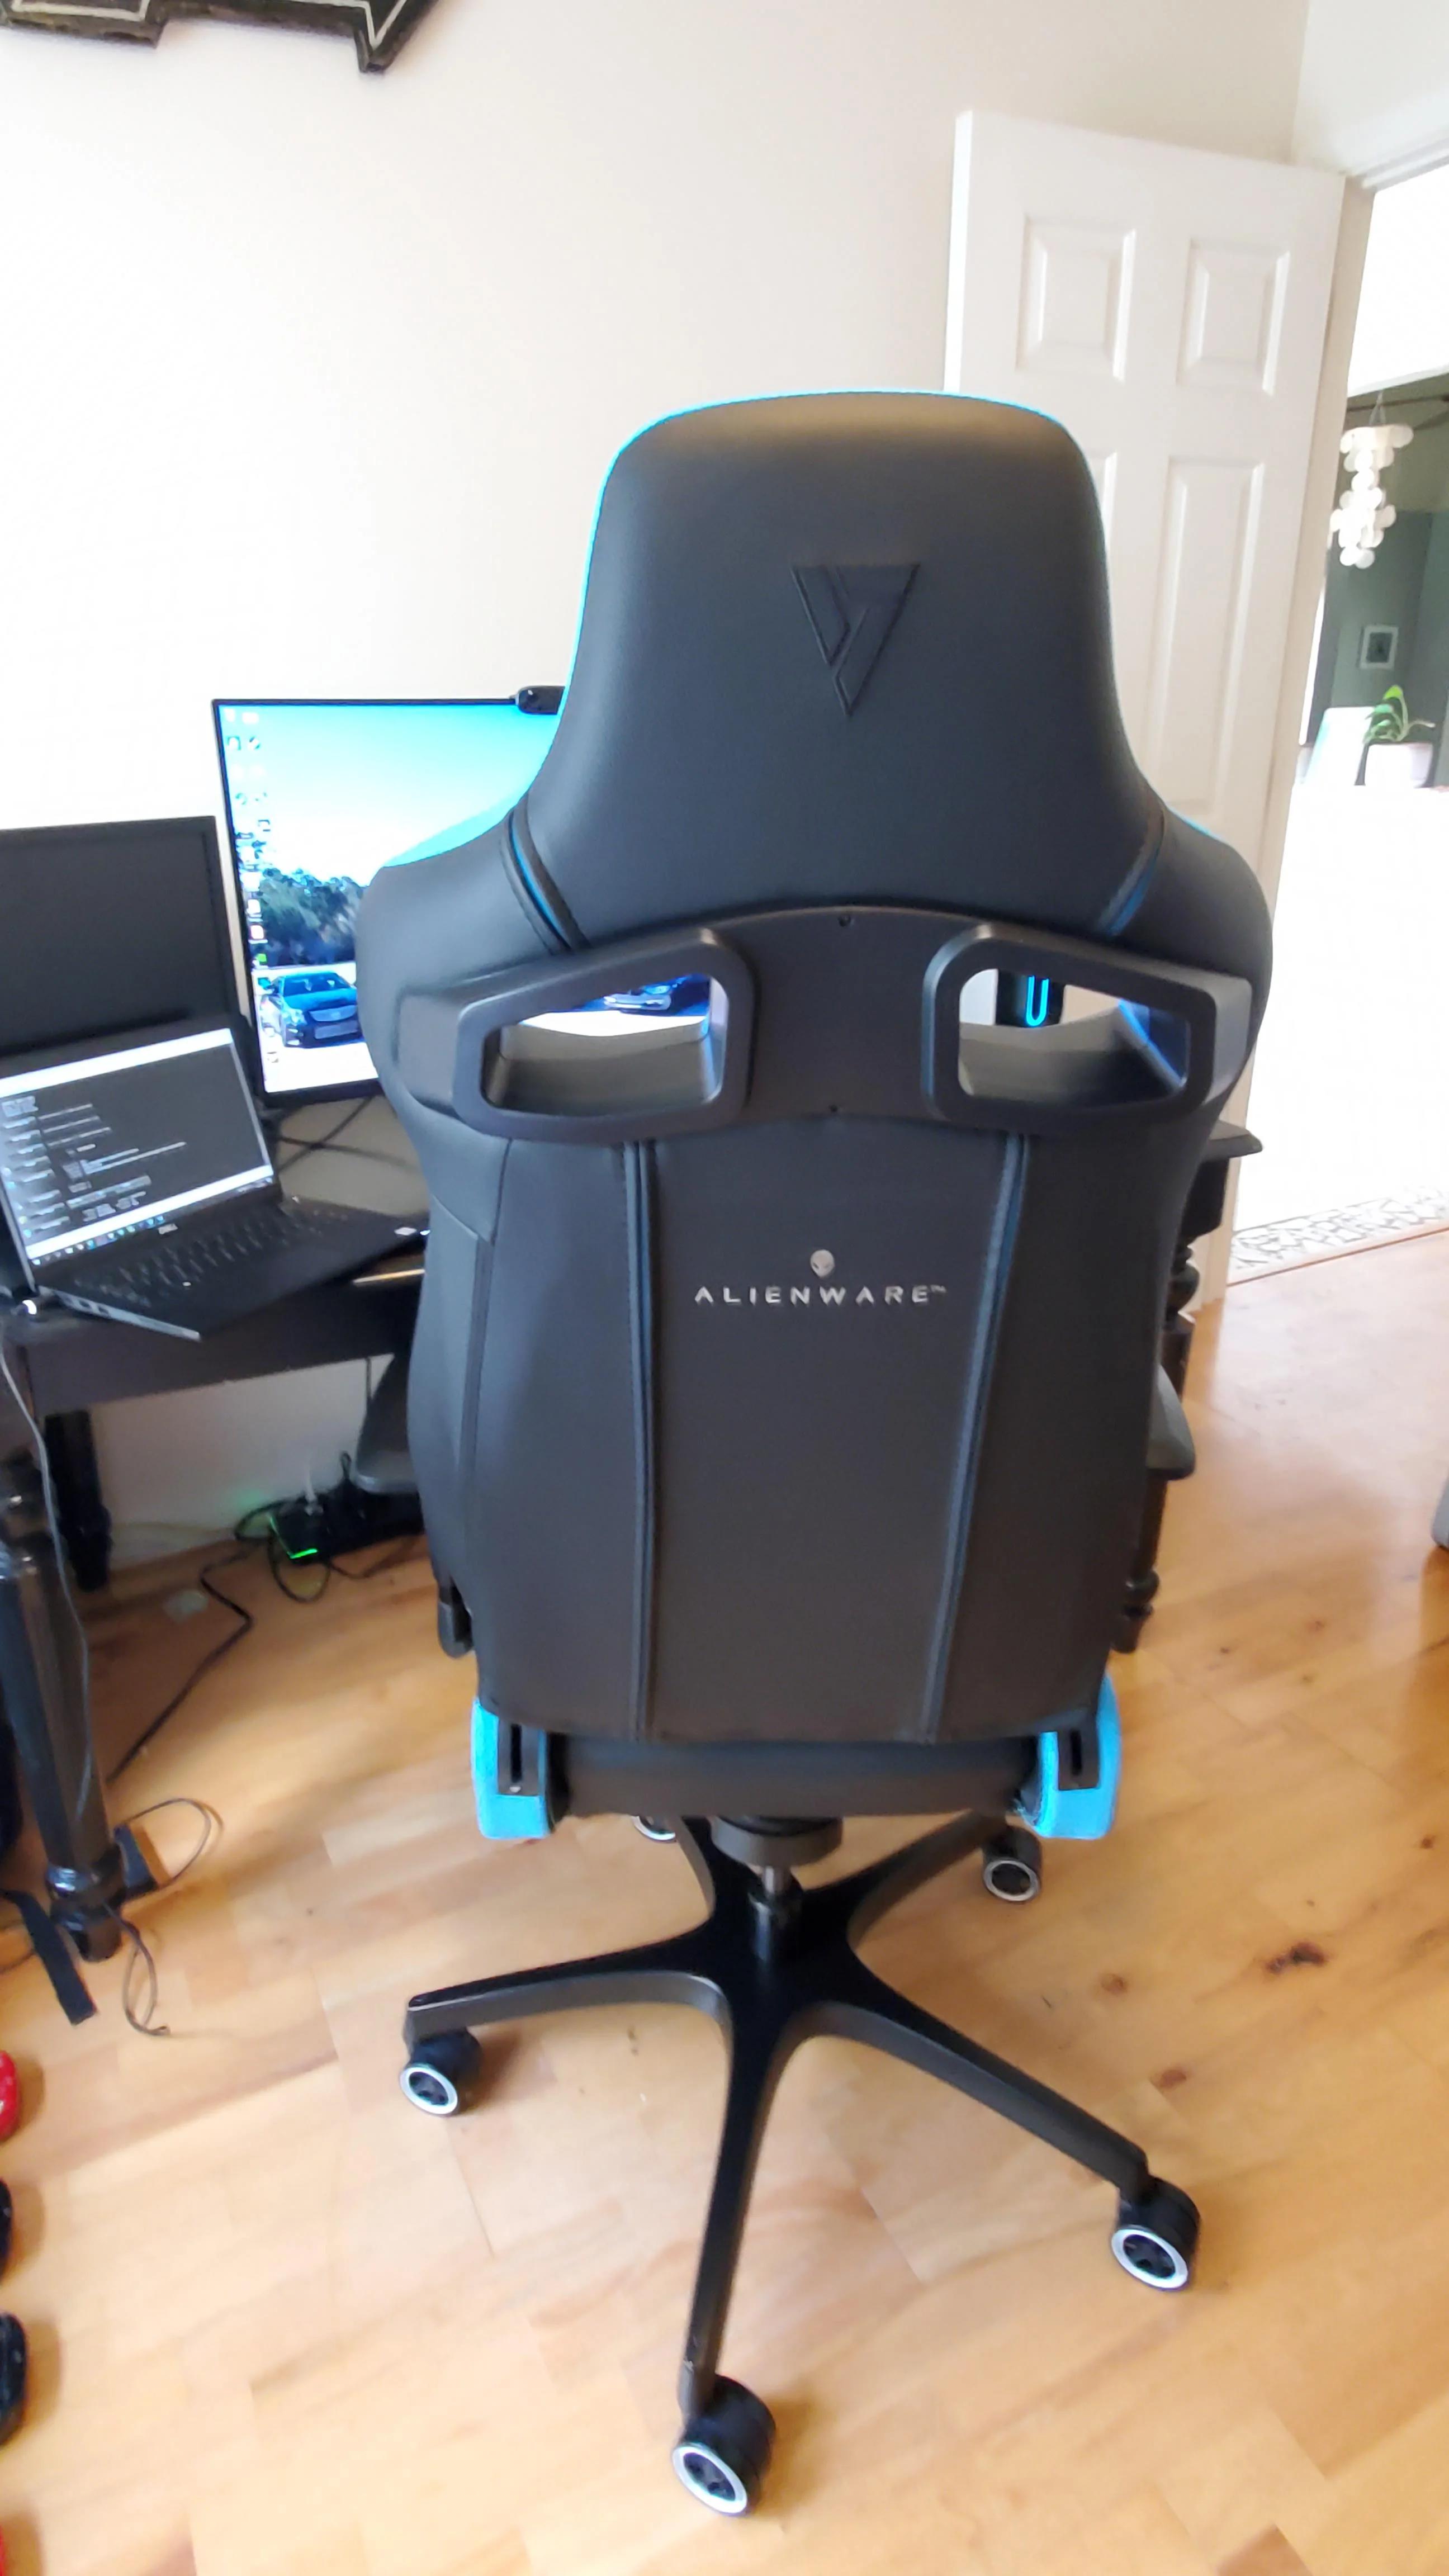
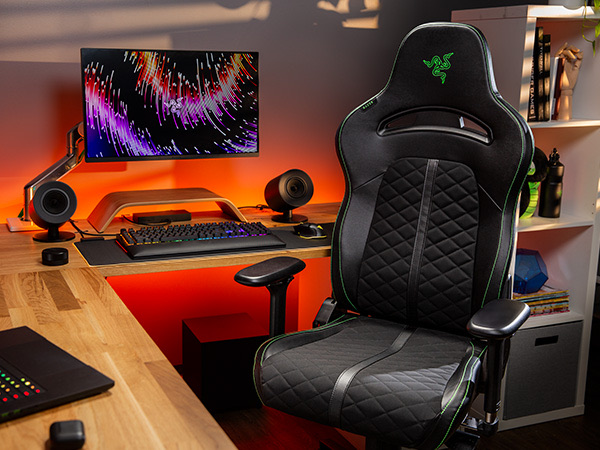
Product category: items_chair
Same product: no